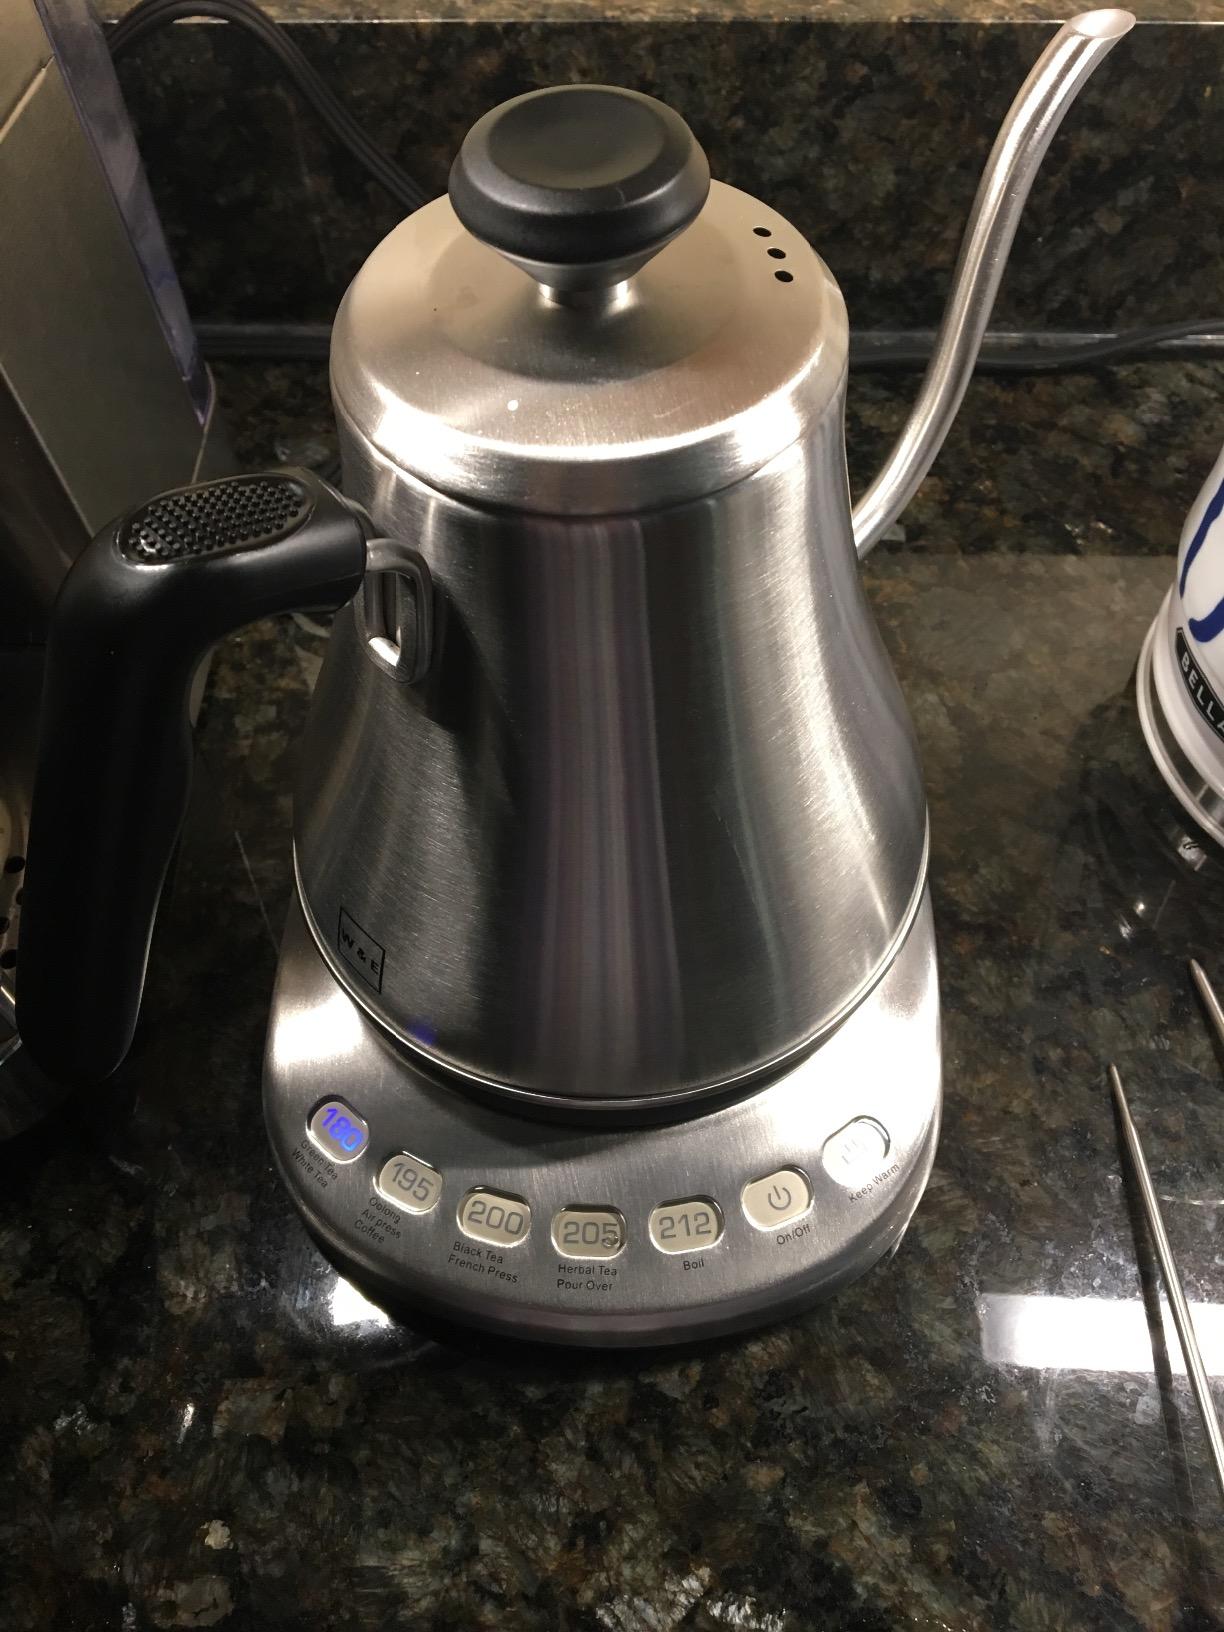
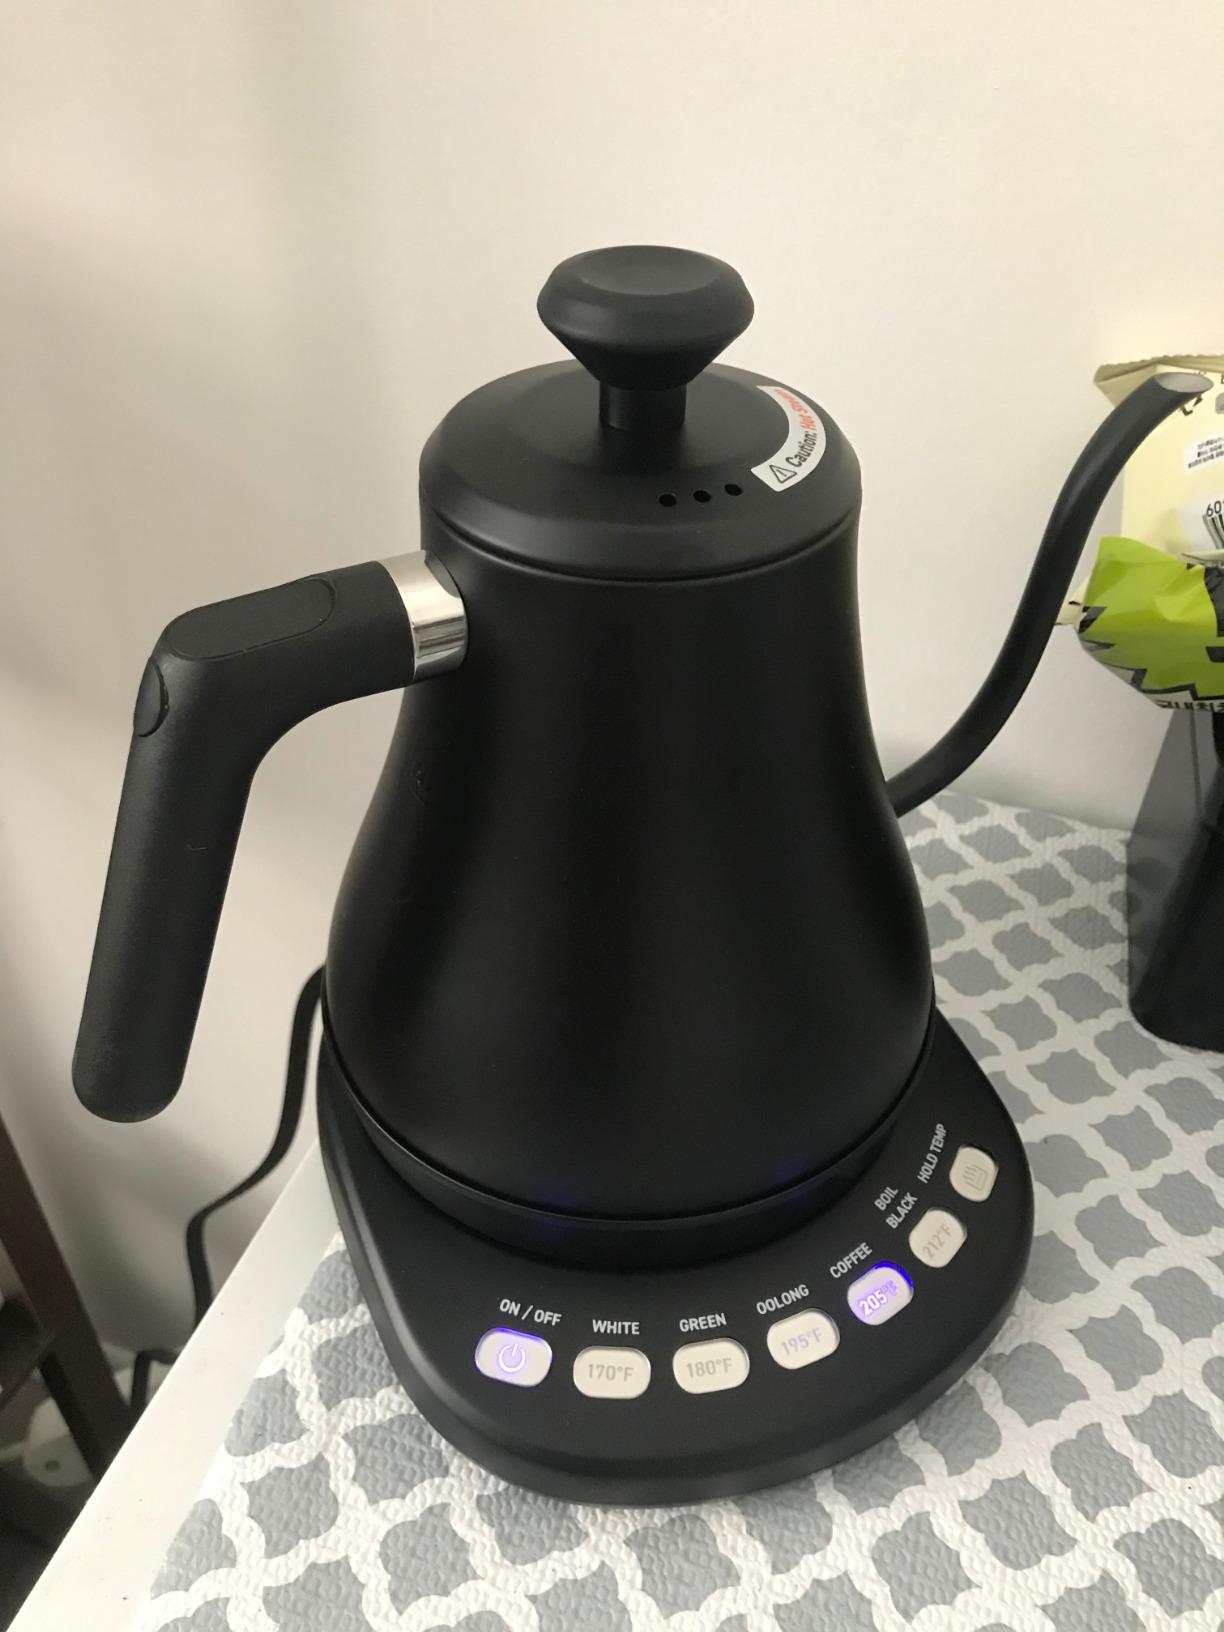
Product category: items_kettle
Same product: no